SS Ira H. Owen

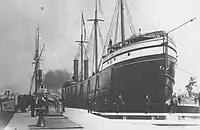
"Ira H. Owen" in her original configuration

Launched on July 7, 1887, "Ira H. Owen" was yard number 14; she was enrolled in Cleveland on July 28, and received her permanent enrollment in Chicago, Illinois, on August 7. She was built for the Owen Line of Chicago, which was also her home port; she entered service in 1887. Early in her career, "Ira H. Owen" carried iron ore from Escanaba, Michigan. Throughout her career, "Ira H. Owen" was involved in multiple accidents and incidents.